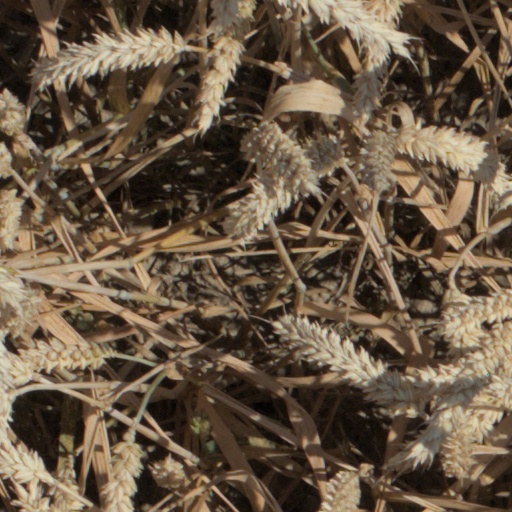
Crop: wheat